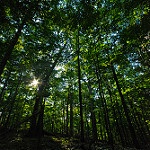
Label: forest